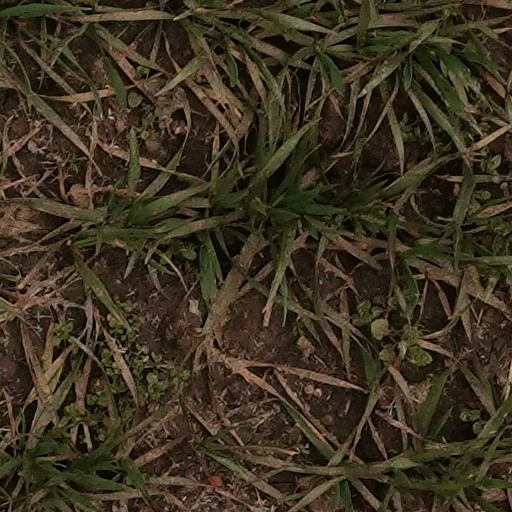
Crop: wheat